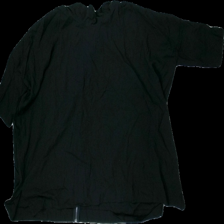
View: front
Type: Top
Category: Ladies
Brand: Cos
Colors: Black
Material: 100% Viscose
Cut: Loose
Size: 36
Price range: 50-100
Recommended usage: Reuse
Description: Black t-shirt with zipper detail